28th Armoured Brigade (United Kingdom)

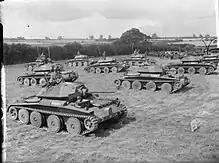
Covenanter tanks of the Fife and Forfar Yeomanry, 9th Armoured Division, on parade at Guisborough in Yorkshire, 19 August 1941.

Formed from II Corps Cavalry Reconnaissance Regiments on 30 March 1940 as the 2nd Armoured Reconnaissance Brigade. After the Dunkirk evacuation, with the lack of armoured vehicles, it was converted into the 3rd Motor Machine Gun Brigade on 23 June 1940. As more equipment became available, it was converted into the 28th Armoured Brigade on 1 December 1940 and served in the United Kingdom throughout the war, under the command of the 9th Armoured Division. It was disbanded on 21 August 1944, without having seen active service as a unit. However, its constituent Armoured Regiments would see service in the Northwest Europe Campaign, replacing units disbanded by heavy losses.